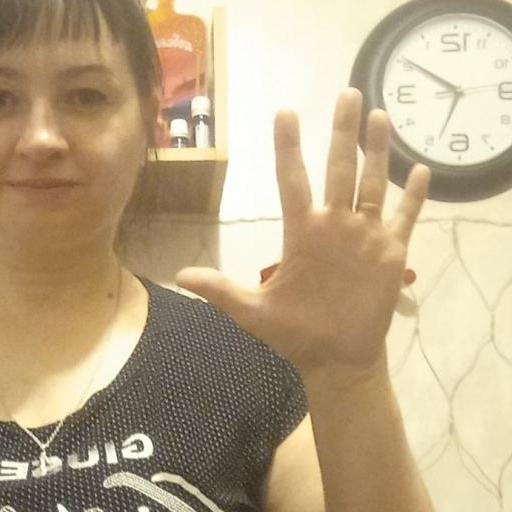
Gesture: palm